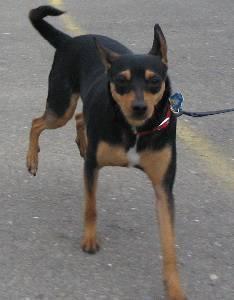
miniature pinscher